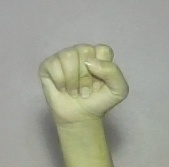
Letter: saad